Mindy Finn

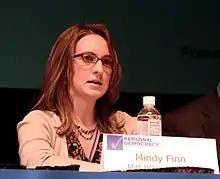
Finn in 2007

Mindy Finn (born February 10, 1981) is an American digital media expert, political and technology consultant, and entrepreneur. She worked as a digital strategist for the Republican Party, most notably for George W. Bush and Mitt Romney's presidential campaigns in 2004 and 2008, respectively, and became the vice presidential candidate for Evan McMullin's 2016 presidential campaign. She co-founded the organizations Stand Up Republic and Empowered Women, and works to make elections more inclusive.